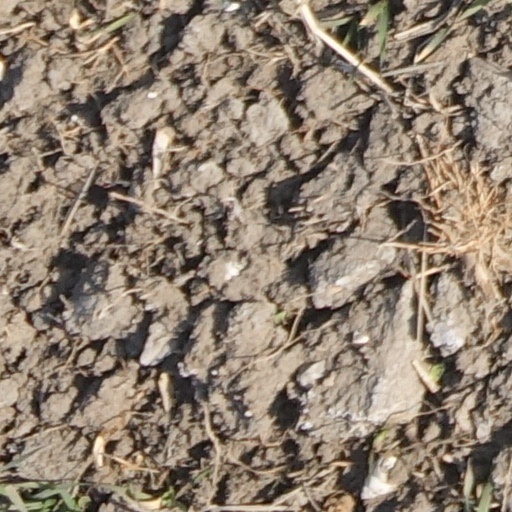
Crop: wheat